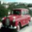
Label: automobile